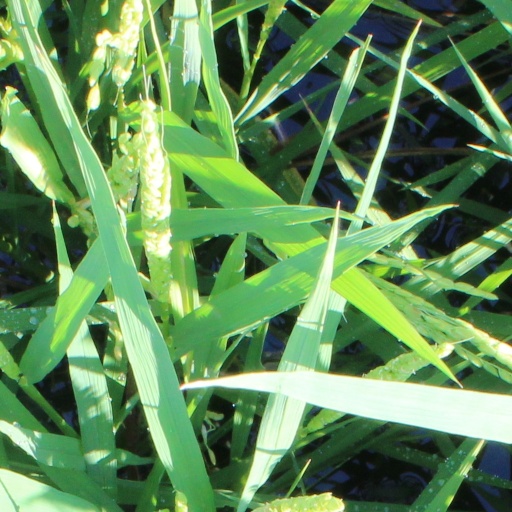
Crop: rice